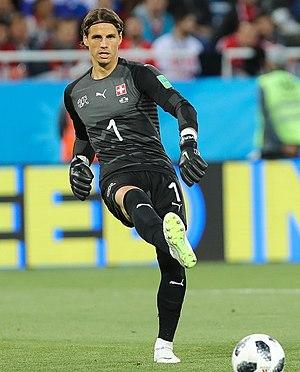
Yann Sommer, né le 17 décembre 1988 à Morges dans le canton de Vaud est un footballeur international suisse évoluant au poste de gardien de but sous les couleurs du Borussia Mönchengladbach.